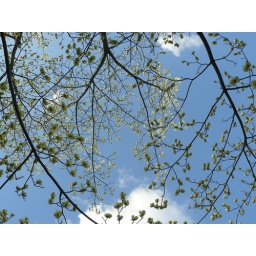
dog wood tree in my front yard